La Vallée-Mulâtre

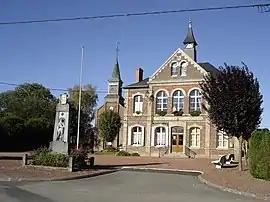
Town hall

La Vallée-Mulâtre is a commune in the Aisne department in Hauts-de-France in northern France.